Ancient Iranian religion

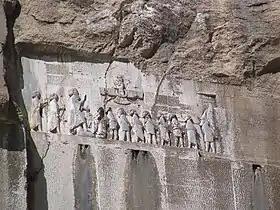
The Behistun Inscription of Darius the Great is an important source on the ancient Iranian religion.

An important Iranian source is the Avesta, which are Zoroastrian sacred scriptures made in the Avestan language. This is considered the principal source of knowledge on ancient Iranian religions. It is a collection of several texts that seems to have been written over a large span of time by a variety of authors. These texts have been subjected to editings and redactions throughout their development. It is now the only extant fragment of what remained in the 9th century CE of the Avesta compiled in the Sasanian Empire by Khosrow I (6th century CE). Summaries of its content reveal that it was a huge collection containing texts not only in Avestan, but also in Pahlavi, which was the language of Zoroastrianism in the Sasanian Empire. Though the existing Avesta is dated quite recently, it contains information that is considerably older. The Gathas ("Songs") of the Prophet Zoroaster, the Yasnas and much of the Yashts are considered among the oldest. The Gathas includes expressions of the religious vision of Zoroaster, which in many ways is a reinterpretation of the ancient Iranian religious principles. The Yashts are a collection of verses dedicated to various deities. These verses are mostly related to Zoroastrian terminology and ideas, but have little relation to anything specifically Zoroastrian. The gods invoked are basically the pre-Zoroastrian gods of the Iranian peoples. There is little agreement on when Zoroaster lived, but most scholars agree that he lived somewhere between 1200 and 600 BC. Dating the Yashts is similarly difficult, but it is likely that they were redacted (not necessarily composed) initially in the 5th century BC.